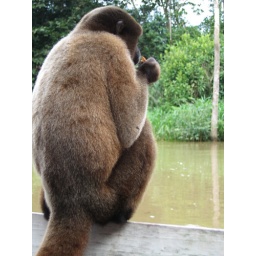
A monkey, sitting in the boat